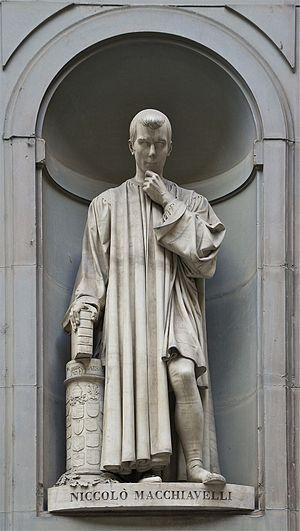
Statue de Nicolas Machiavel, (Série ""Les Grands Florentins""), par Lorenzo Bartolini, Galerie des Offices, Florence, Italie.
Nicolas Machiavel est un penseur humaniste florentin de la Renaissance, né le 3 mai 1469 à Florence, ville où il meurt le 21 juin 1527. Théoricien de la politique, de l'histoire et de la guerre, mais aussi poète et dramaturge, il a été pendant quatorze ans fonctionnaire de la République florentine pour laquelle il a effectué plusieurs missions diplomatiques, notamment auprès de la papauté et de la cour de France. Durant toutes ces années, il observe de près la mécanique du pouvoir et le jeu des ambitions concurrentes. Machiavel est à ce titre, avec Thucydide, l'un des fondateurs du courant réaliste en politique internationale. Deux livres majeurs ont surtout assuré la célébrité du Florentin : Le Prince et Discours sur la première décade de Tite-Live.